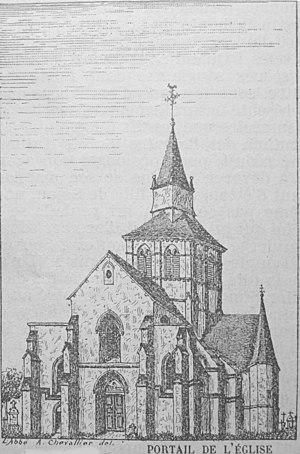
vue de l'aancienne église d' Heutrégiville dans l'almanach Matot-Braine de 1910.
L'église Sainte-Marie-Madeleine est une église située dans le nord du village d'Heutrégiville dans la Marne.